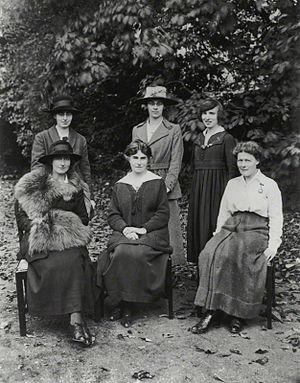
St Hilda's College est l'un des collèges constitutifs de l'université d'Oxford. Fondé en 1893 comme collège pour femmes, il devient mixte en 2008.